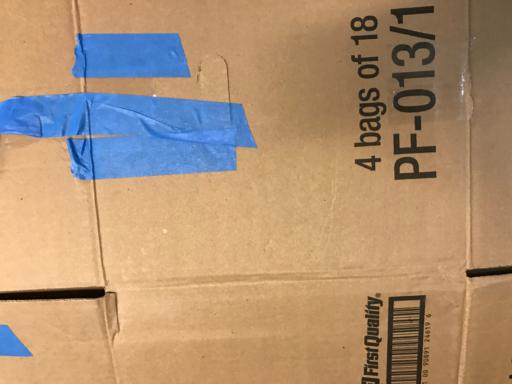
Waste category: cardboard